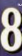
Number: 8